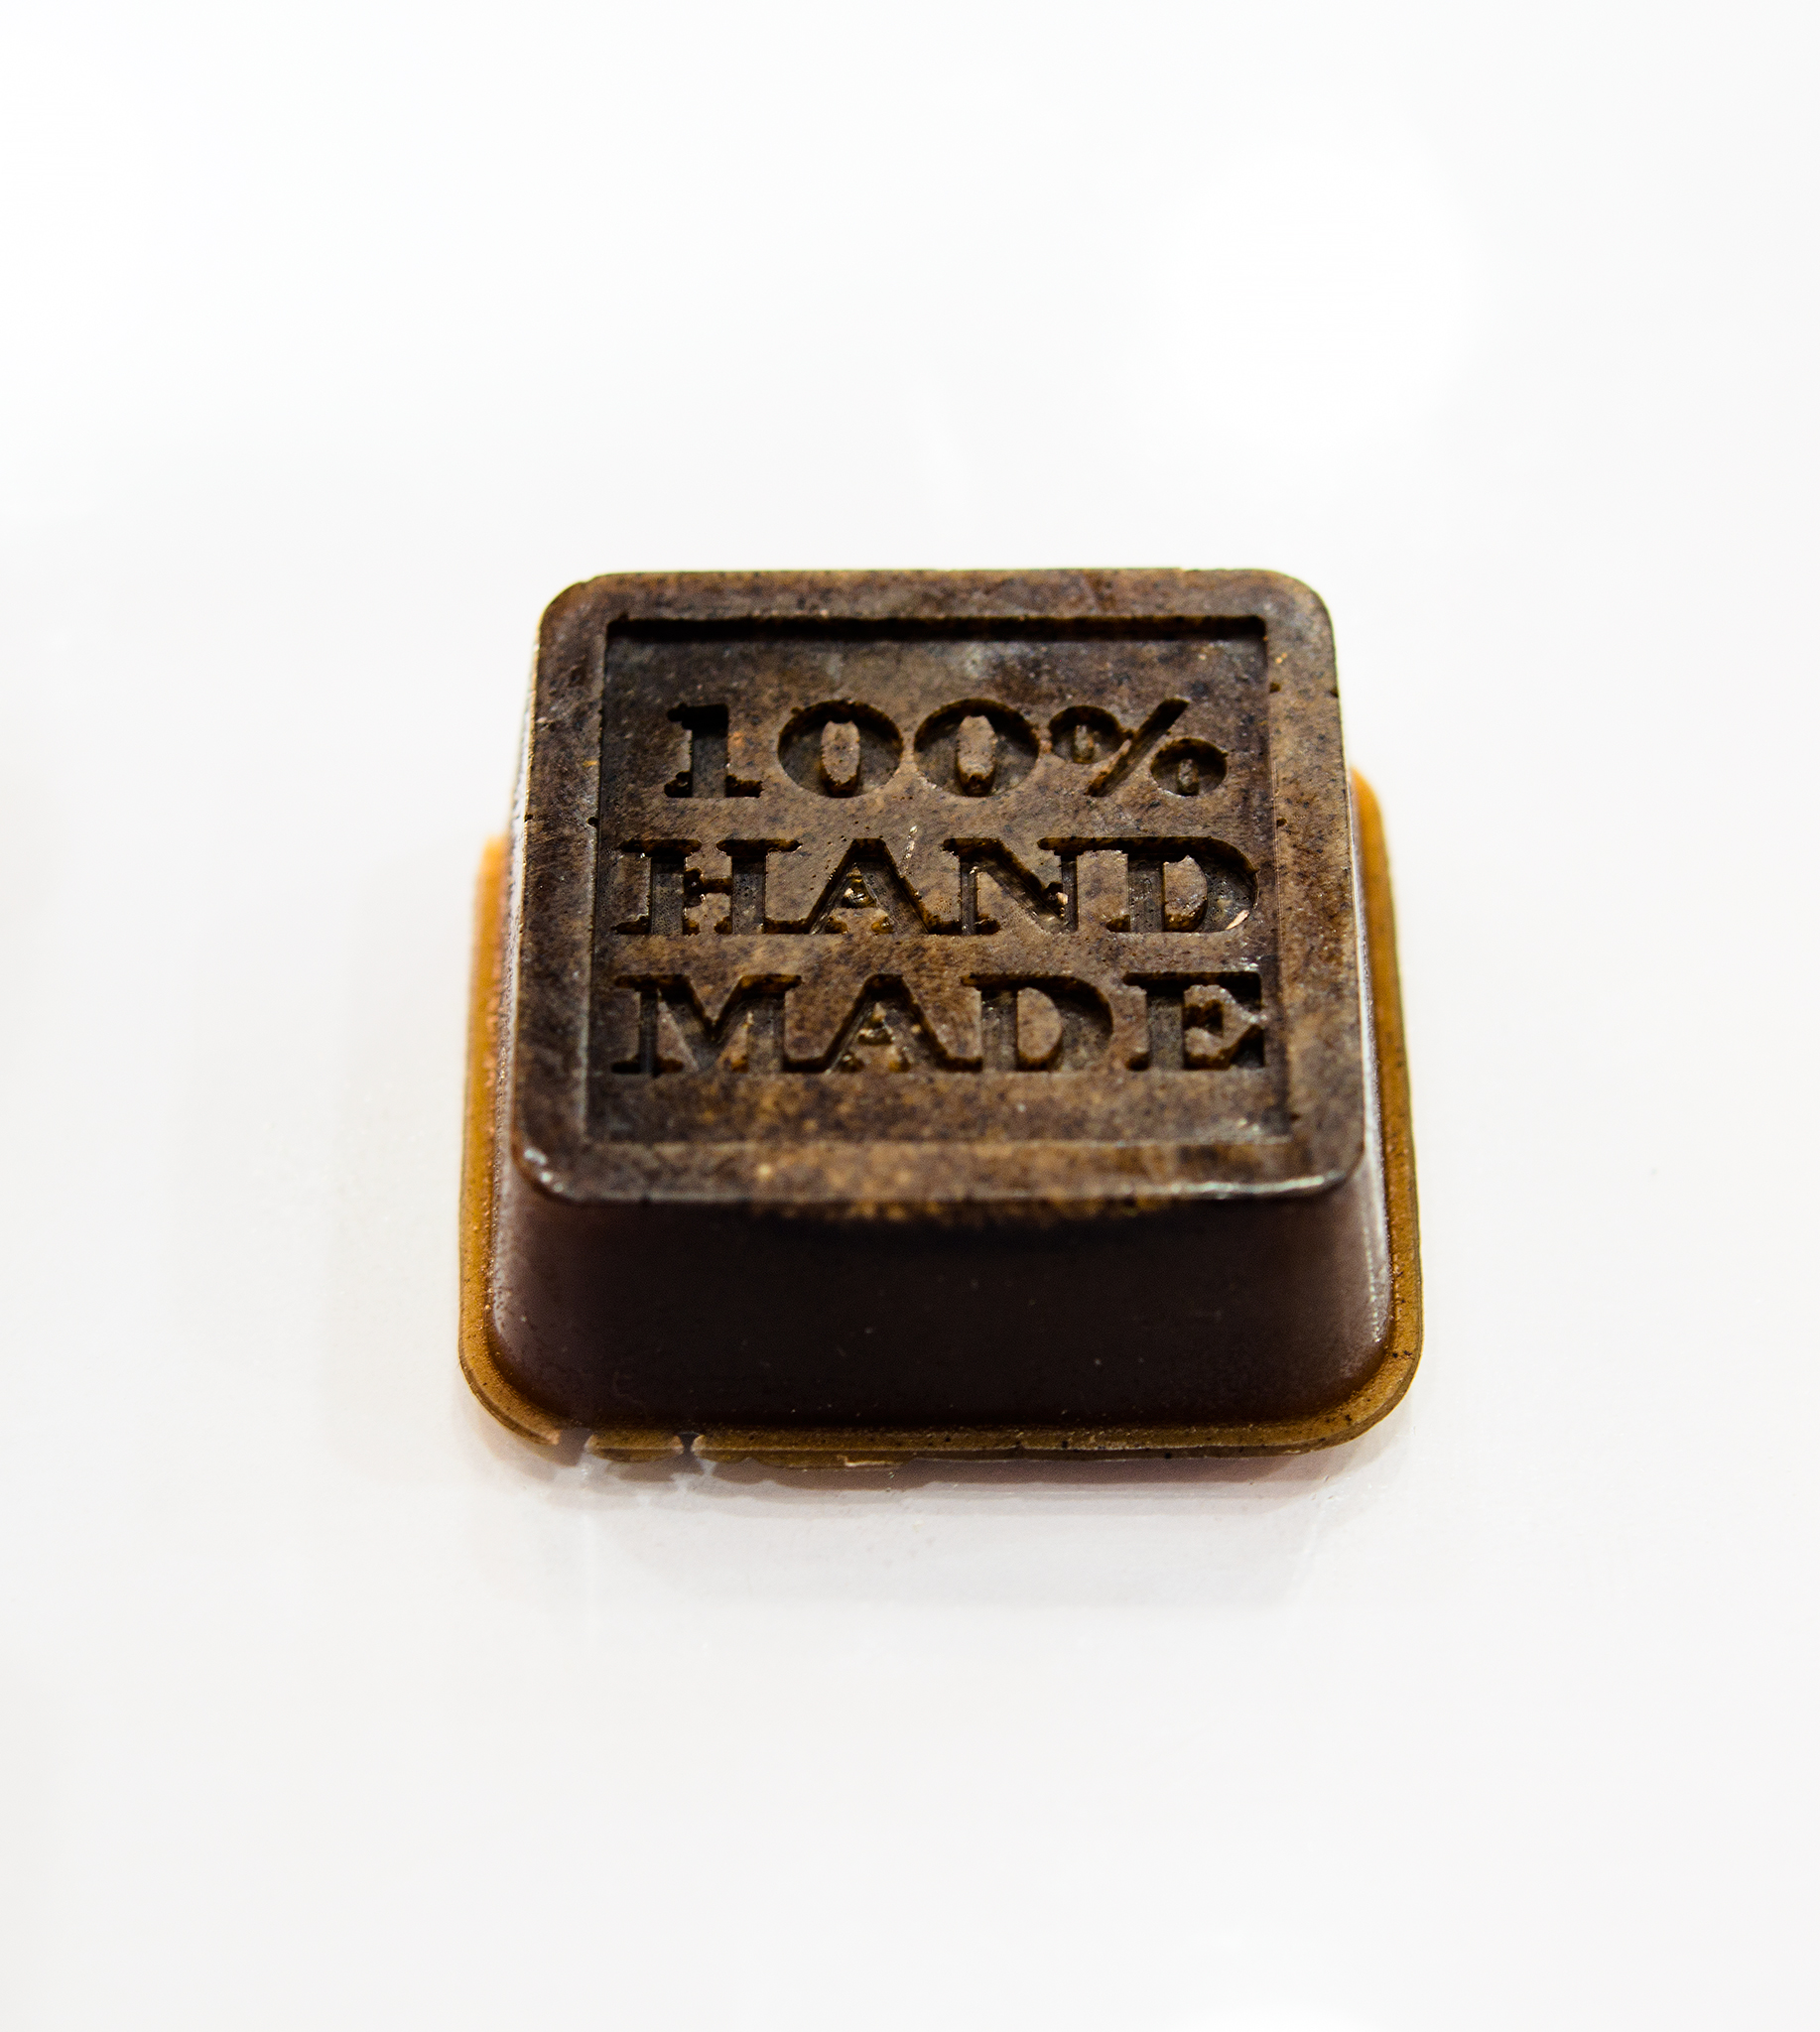
soap, chocolate, praline